Ohio Boulevard–Deming Park Historic District

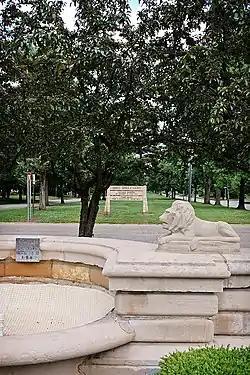

Ohio Boulevard–Deming Park Historic District is a boulevard in Terre Haute, Vigo County, Indiana.